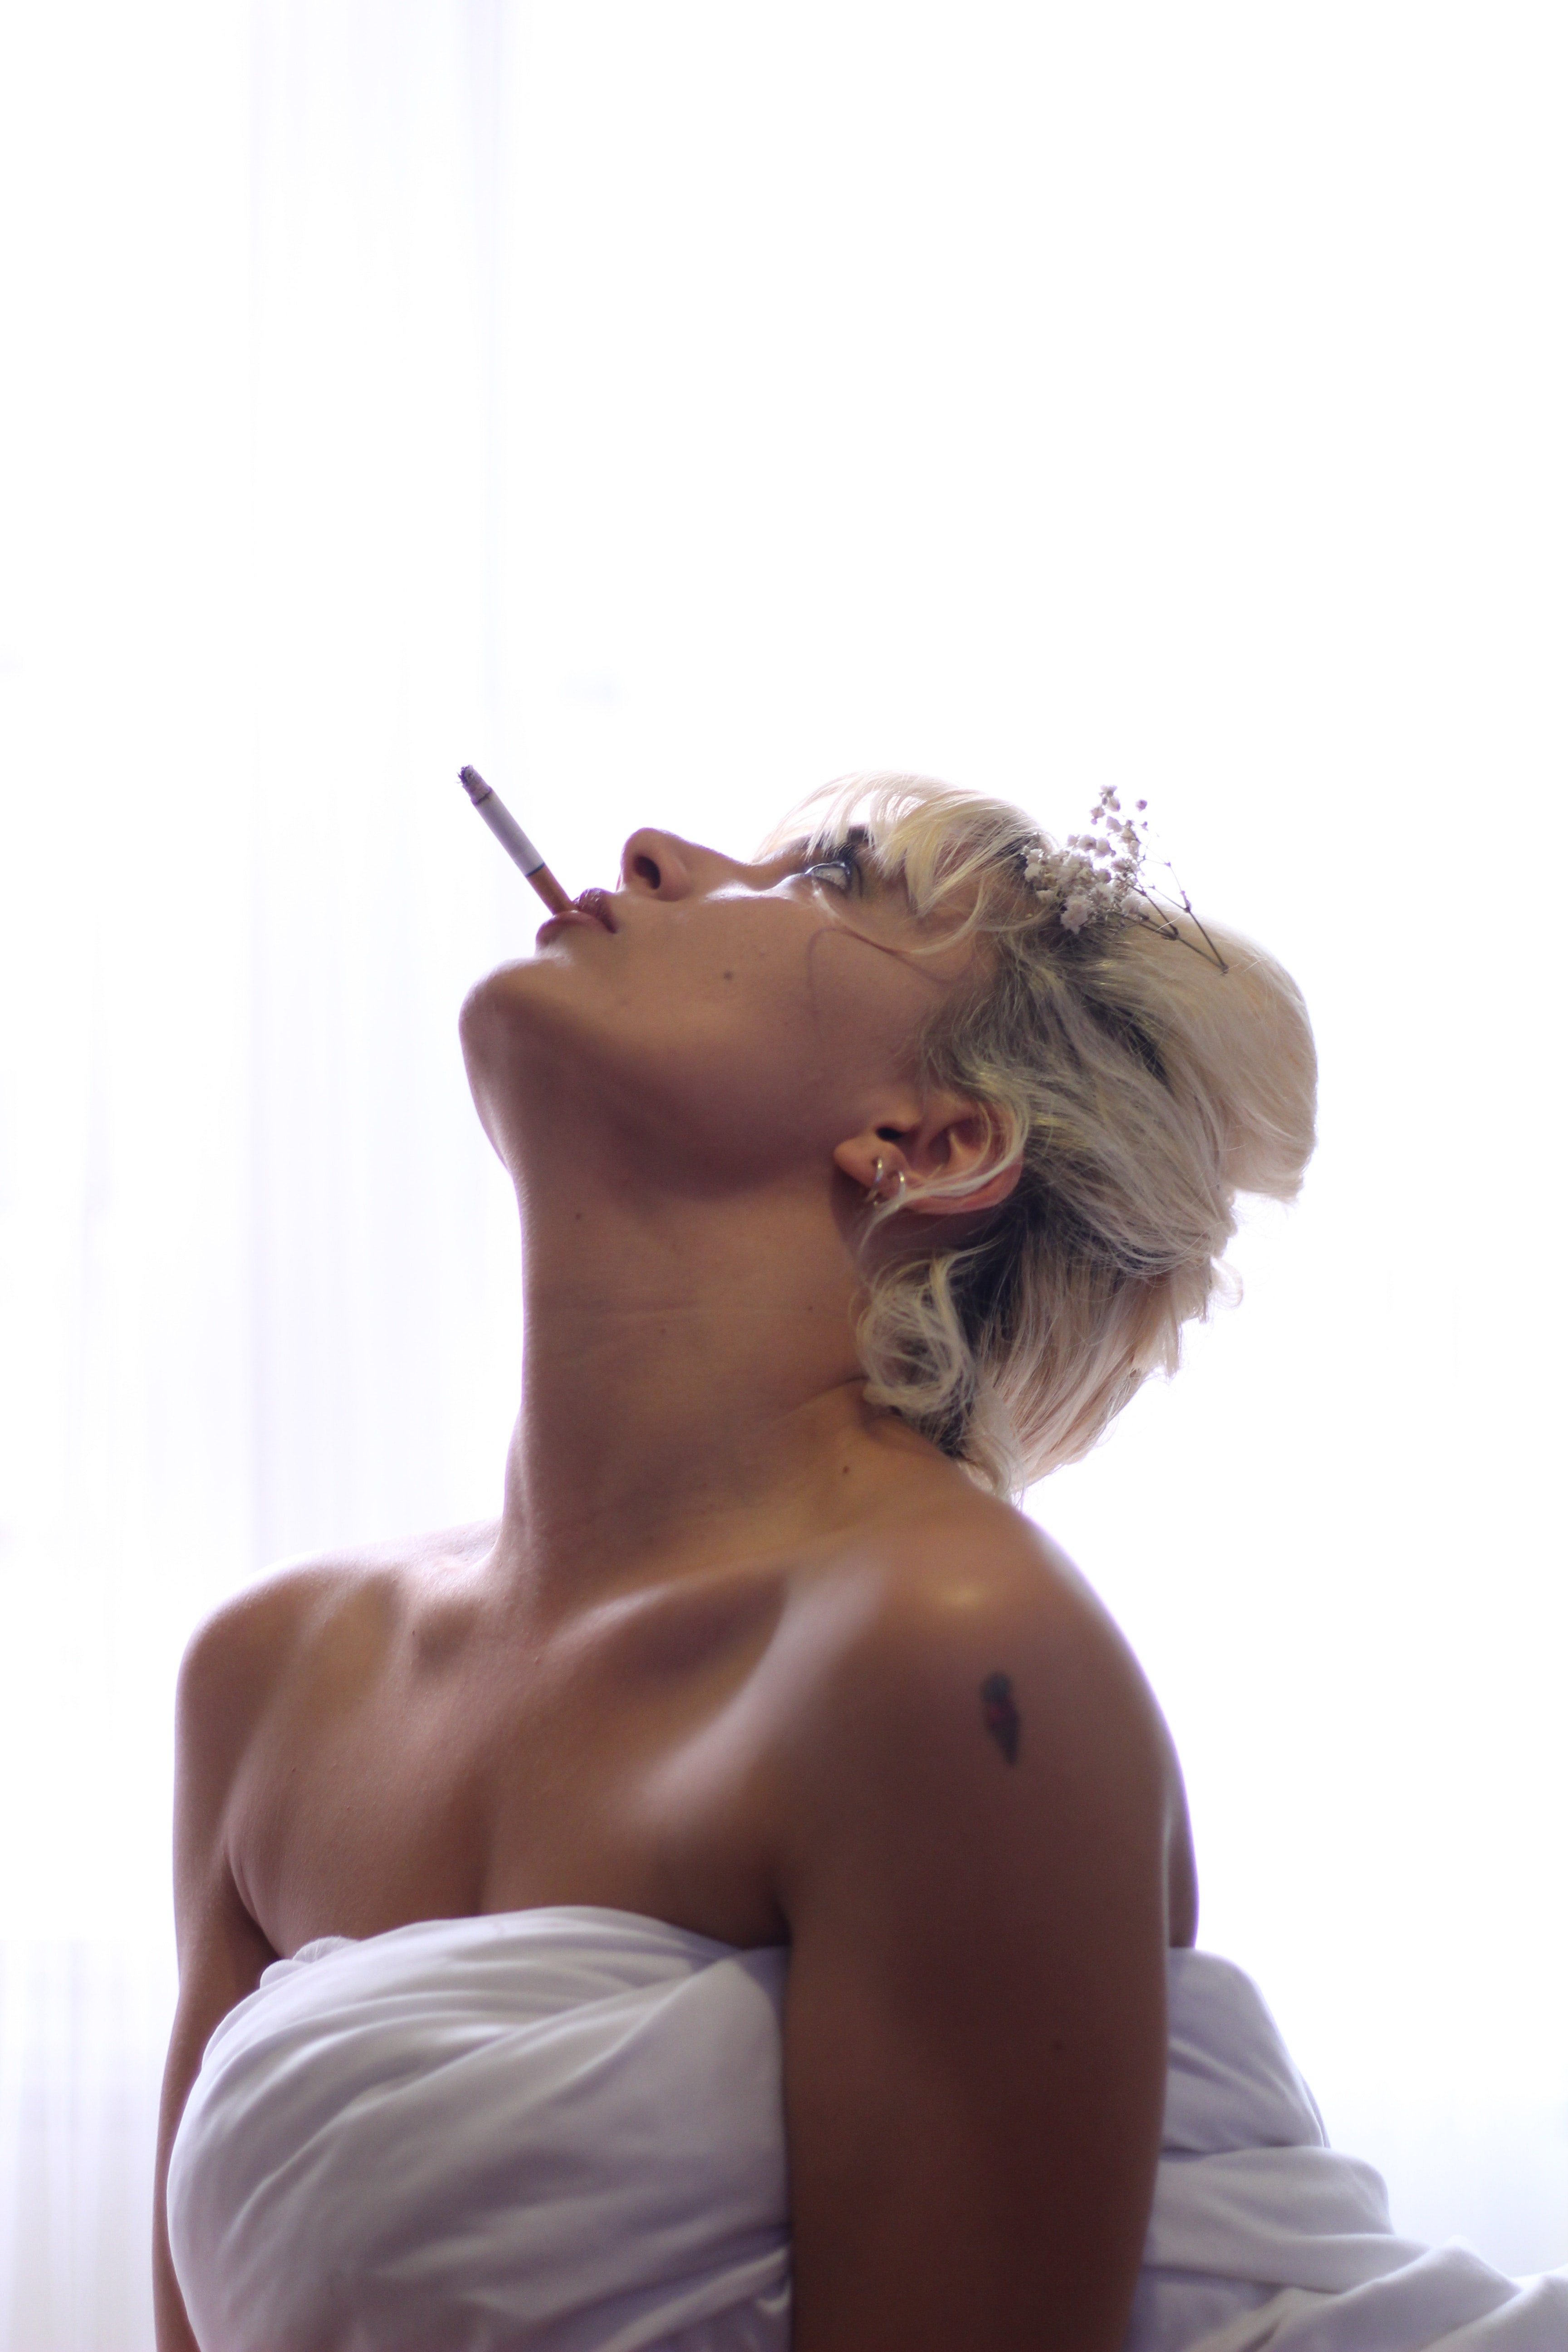
white, hair, skin, shoulder, beauty, blond, dress, lip, neck, joint, photography, wedding dress, photo shoot, headpiece, bride, model, happy, long hair, wedding, bridal accessory, ceremony, bridal clothing, eyelash